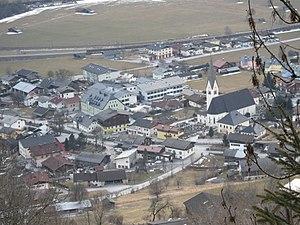
Uttendorf est une commune autrichienne du district de Zell am See dans l'État de Salzbourg.